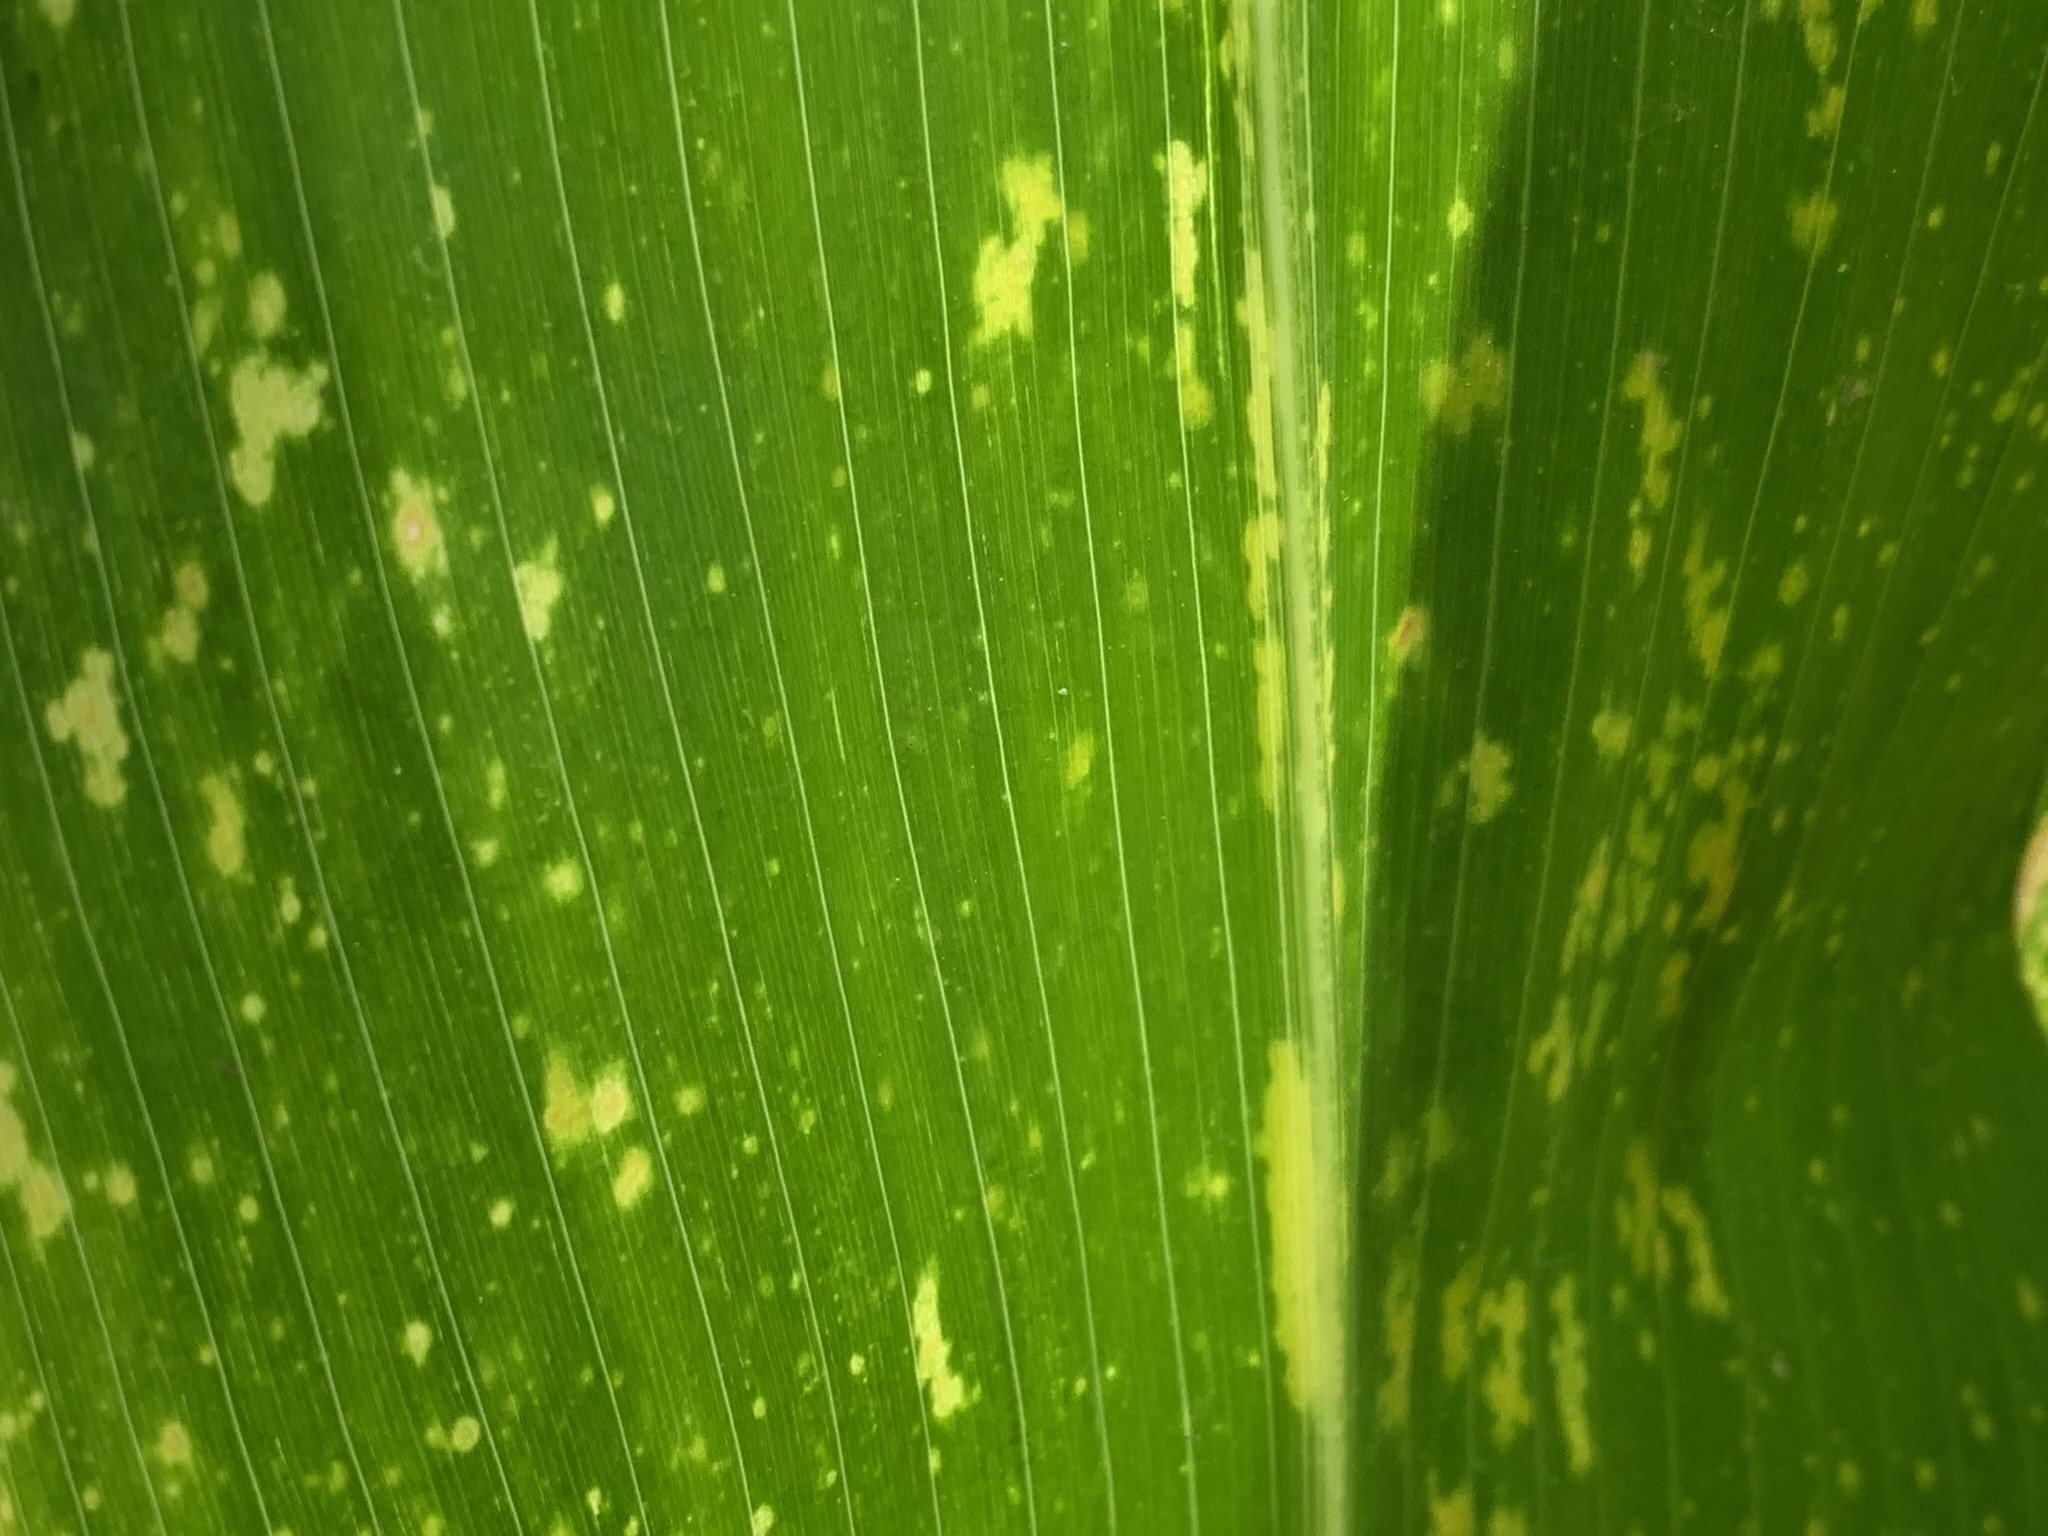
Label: MLN